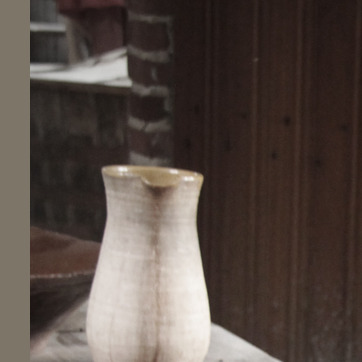
Material: ceramic